River

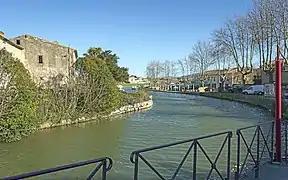
The Canal du Midi was one of the first large canal projects in the world.

The flood pulse concept focuses on habitats that flood seasonally, including lakes and marshes. The land that interfaces with a water body is that body's riparian zone. Plants in the riparian zone of a river help stabilize its banks to prevent erosion and filter alluvium deposited by the river on the shore, including processing the nitrogen and other nutrients it contains. Forests in a riparian zone also provide important animal habitats.